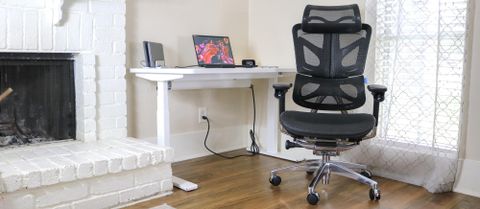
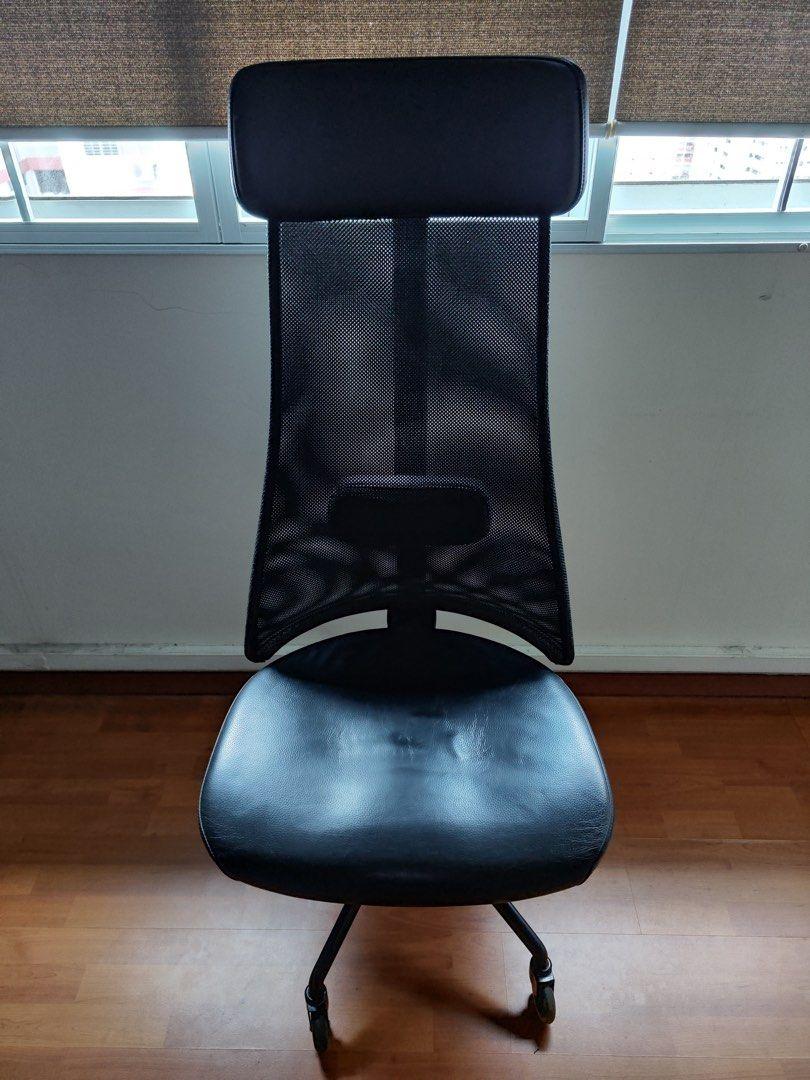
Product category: items_chair
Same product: no